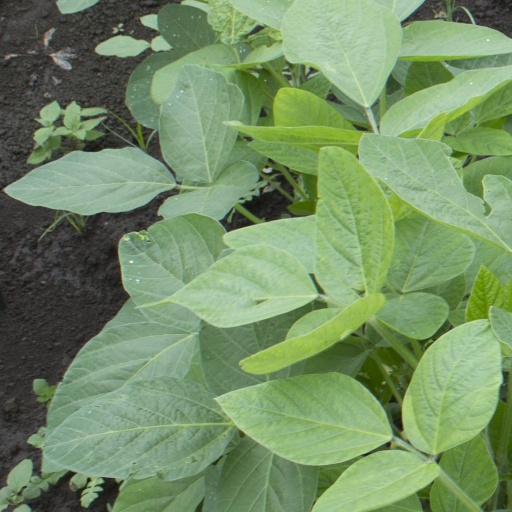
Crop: soybean